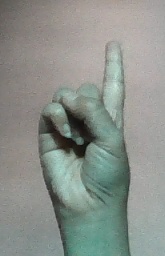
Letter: bb